Klenová Castle

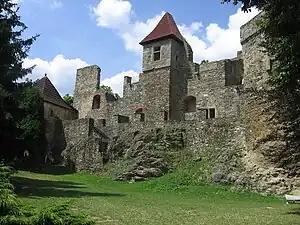
Klenová castle

Klenová castle is a large castle located in southwest Bohemia near the town of Klatovy. Only ruins remain from the original castle but buildings of a new chateau were added in the 19th century.